Aleksei Kozlov (musician)

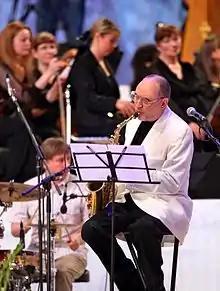
Alexy Kozlov in 2010

Alexei Semenovich Kozlov (sometimes given as Aleksey Kozlov or, in his own transliteration, as Alexey Kozlov, ; born 13 October 1935 in Moscow) is a Russian saxophonist. He was part of the first group of prominent Soviet-era Russian jazz musicians which emerged during the 1960s. He founded the band , which is considered the preeminent Jazz-rock fusion ensemble in Russia.